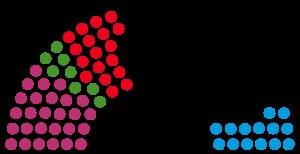
Cette liste présente les 126 membres de la 6ᵉ législature du Landtag de Saxe au moment de leur élection le 31 août 2014 lors des élections régionales de 2014 en Saxe. Elle présente les élus du land et précise si l'élu a été élu dans le cadre d'une des 60 circonscriptions de manière directe, ou par le scrutin proportionnel de Hare.